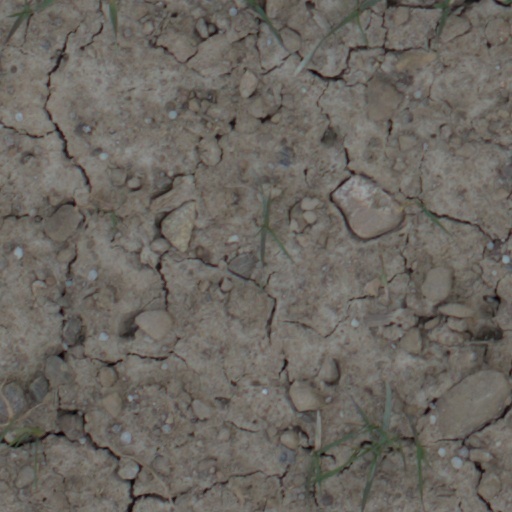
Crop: wheat